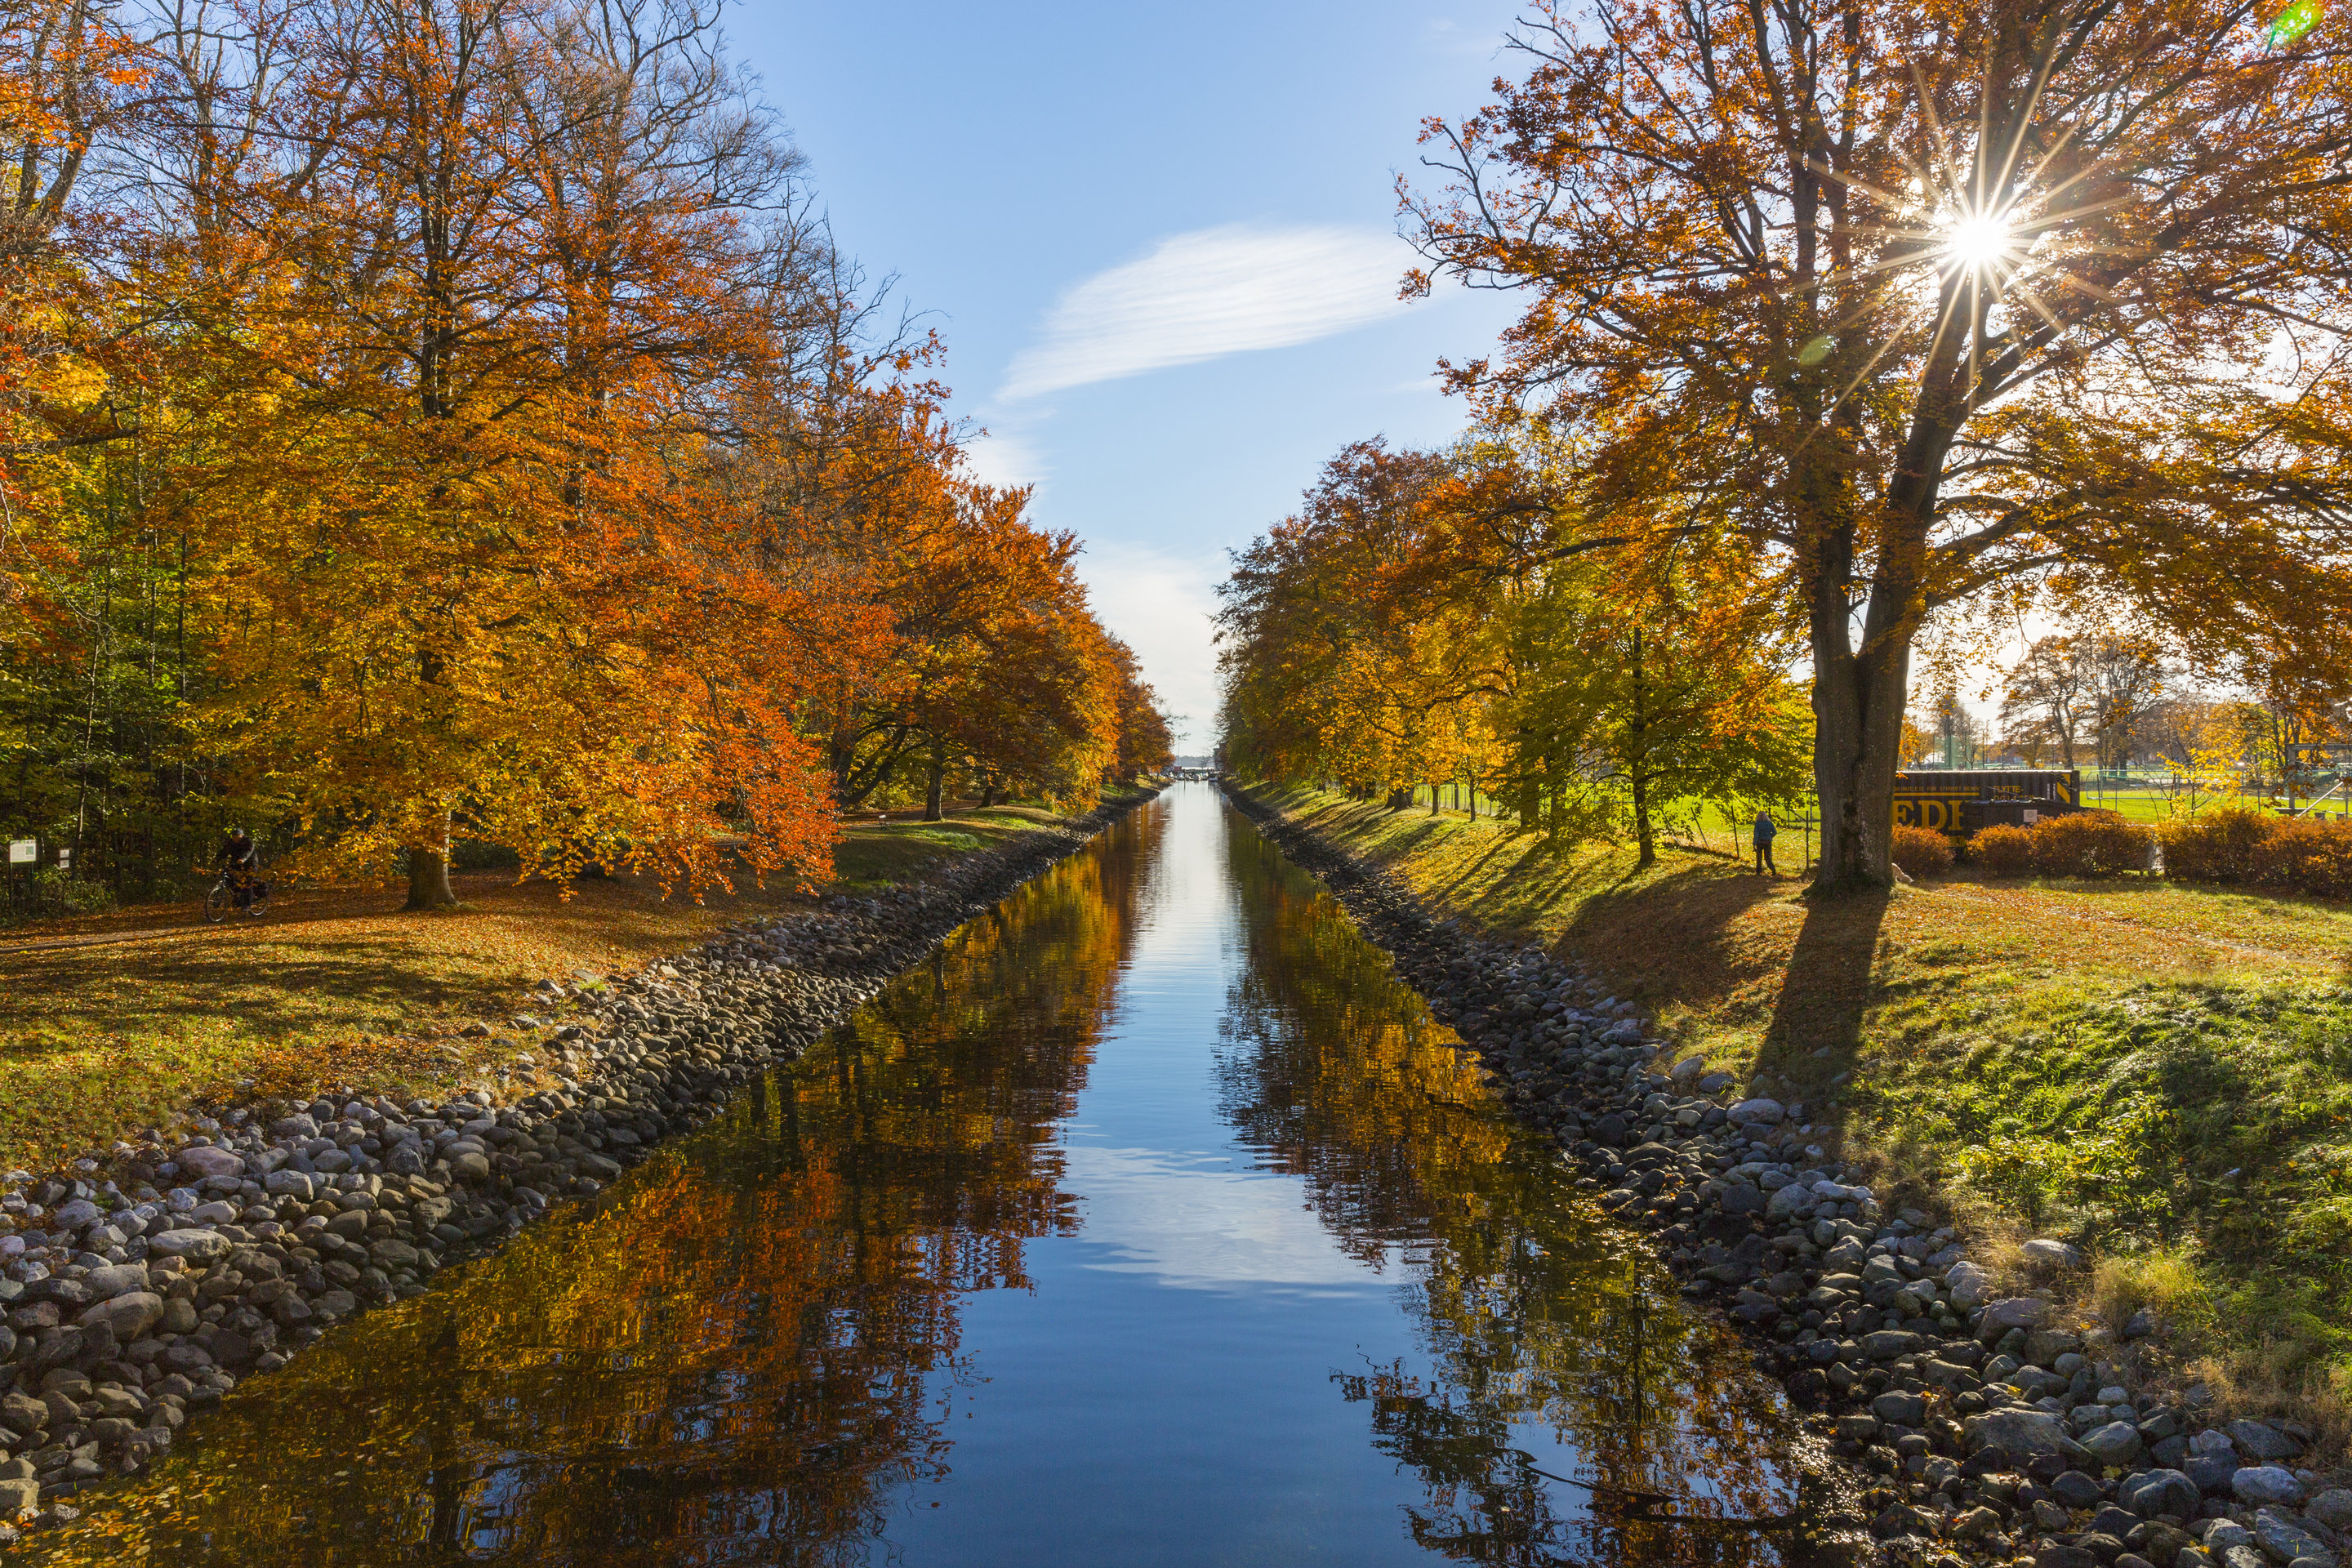
landscape, tree, water, nature, plant, sunlight, morning, leaf, flower, river, canal, reflection, scenic, autumn, park, season, waterway, trees, outdoors, stones, pebbles, woodland, sun glare, woody plant